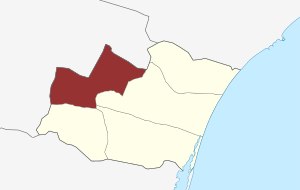
Havdrup Sogn
Havdrup Sogn
Havdrup Sogn er et sogn i Greve-Solrød Provsti. Sognet ligger i Solrød Kommune; indtil Kommunalreformen i 1970 lå det i Tune Herred. I Havdrup Sogn ligger Havdrup Kirke.